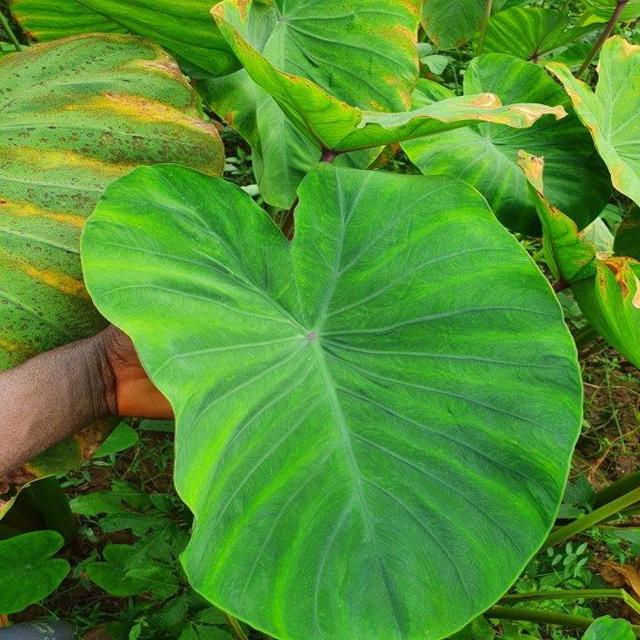
Label: Healthy